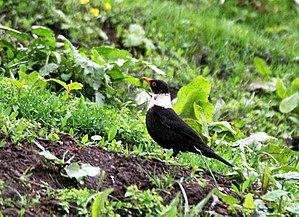
Le Merle à collier blanc ou grive à col blanc, est une espèce de passereaux appartenant à la famille des Turdidae. C'est une espèce monotypique.